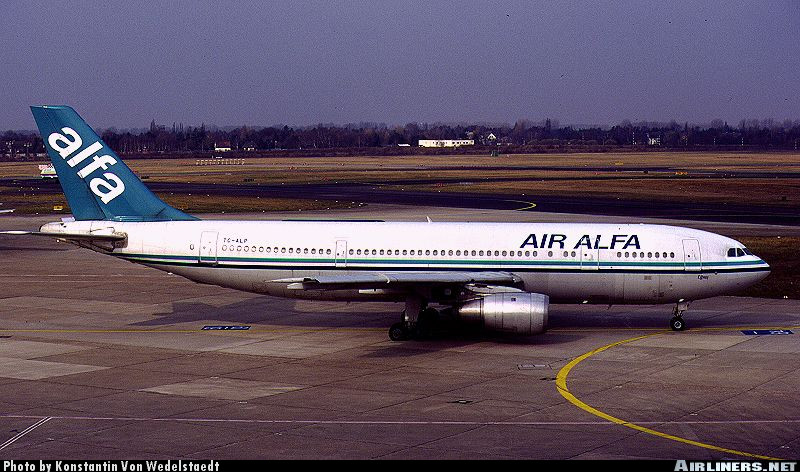
Vehicle type: Planes